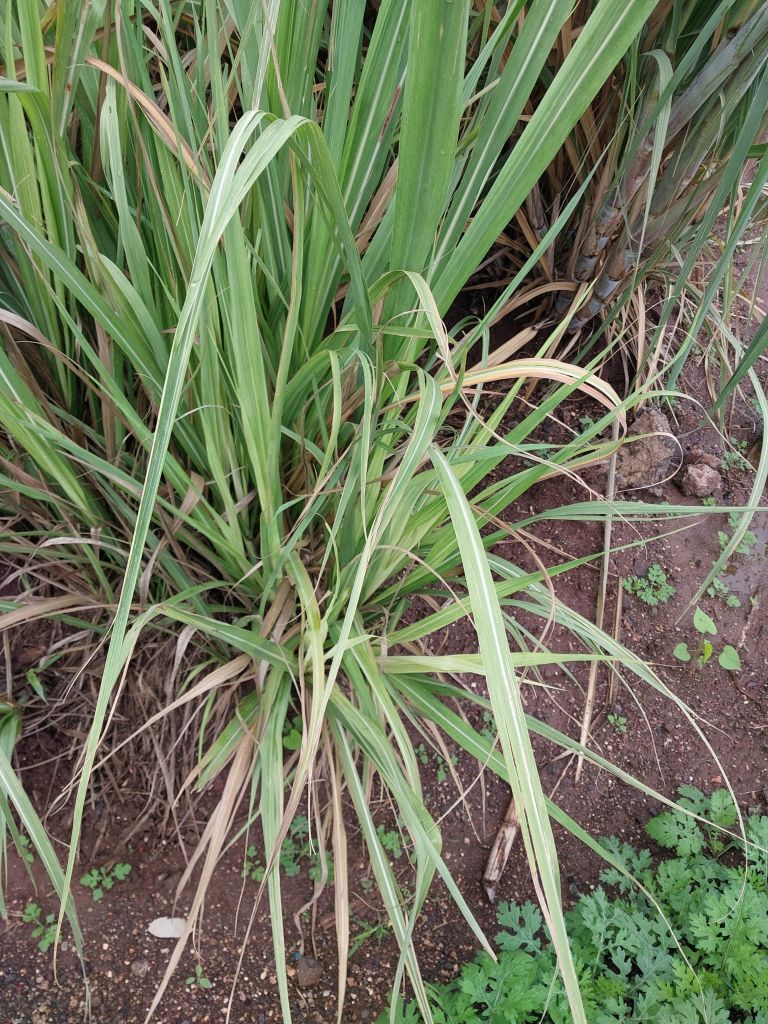
Label: Grassy shoot